Stanford University Libraries

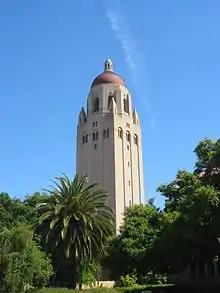
Hoover Tower, home of the Hoover Institution Library and Archives

The libraries hold a collection of nearly 12 million items, 260,000 rare or special books, 3 million e-books, 1.5 million audiovisual materials, 75,000 serials, 6 million microform holdings, and thousands of other digital resources, making it one of the largest and most diverse academic library systems in the world. Starting in 2004 the Stanford libraries have collaborated with Google in digitizing hundreds of thousands of books from the Stanford collections and making them available to readers worldwide at no charge.